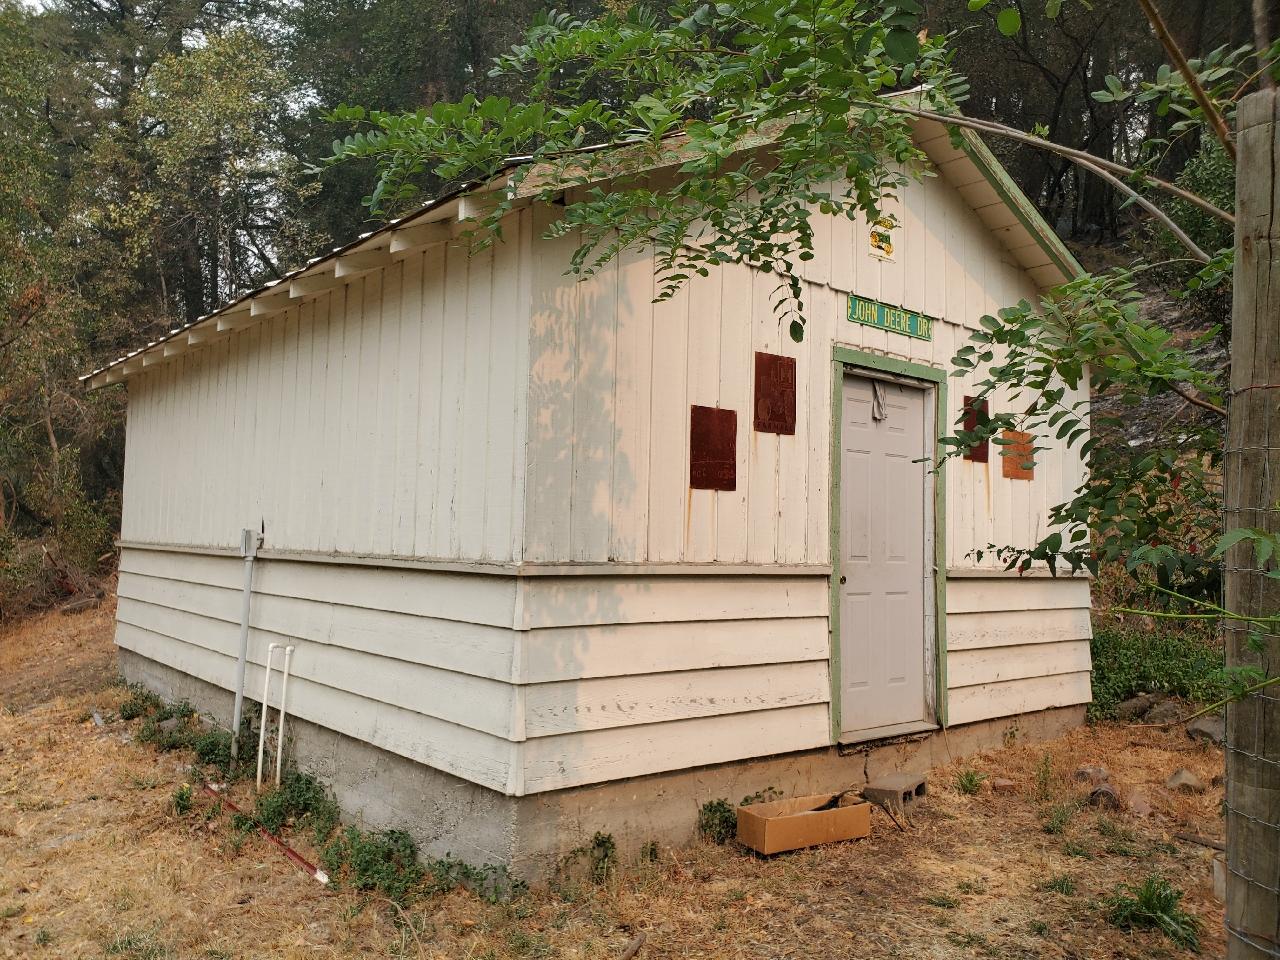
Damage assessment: no_damage